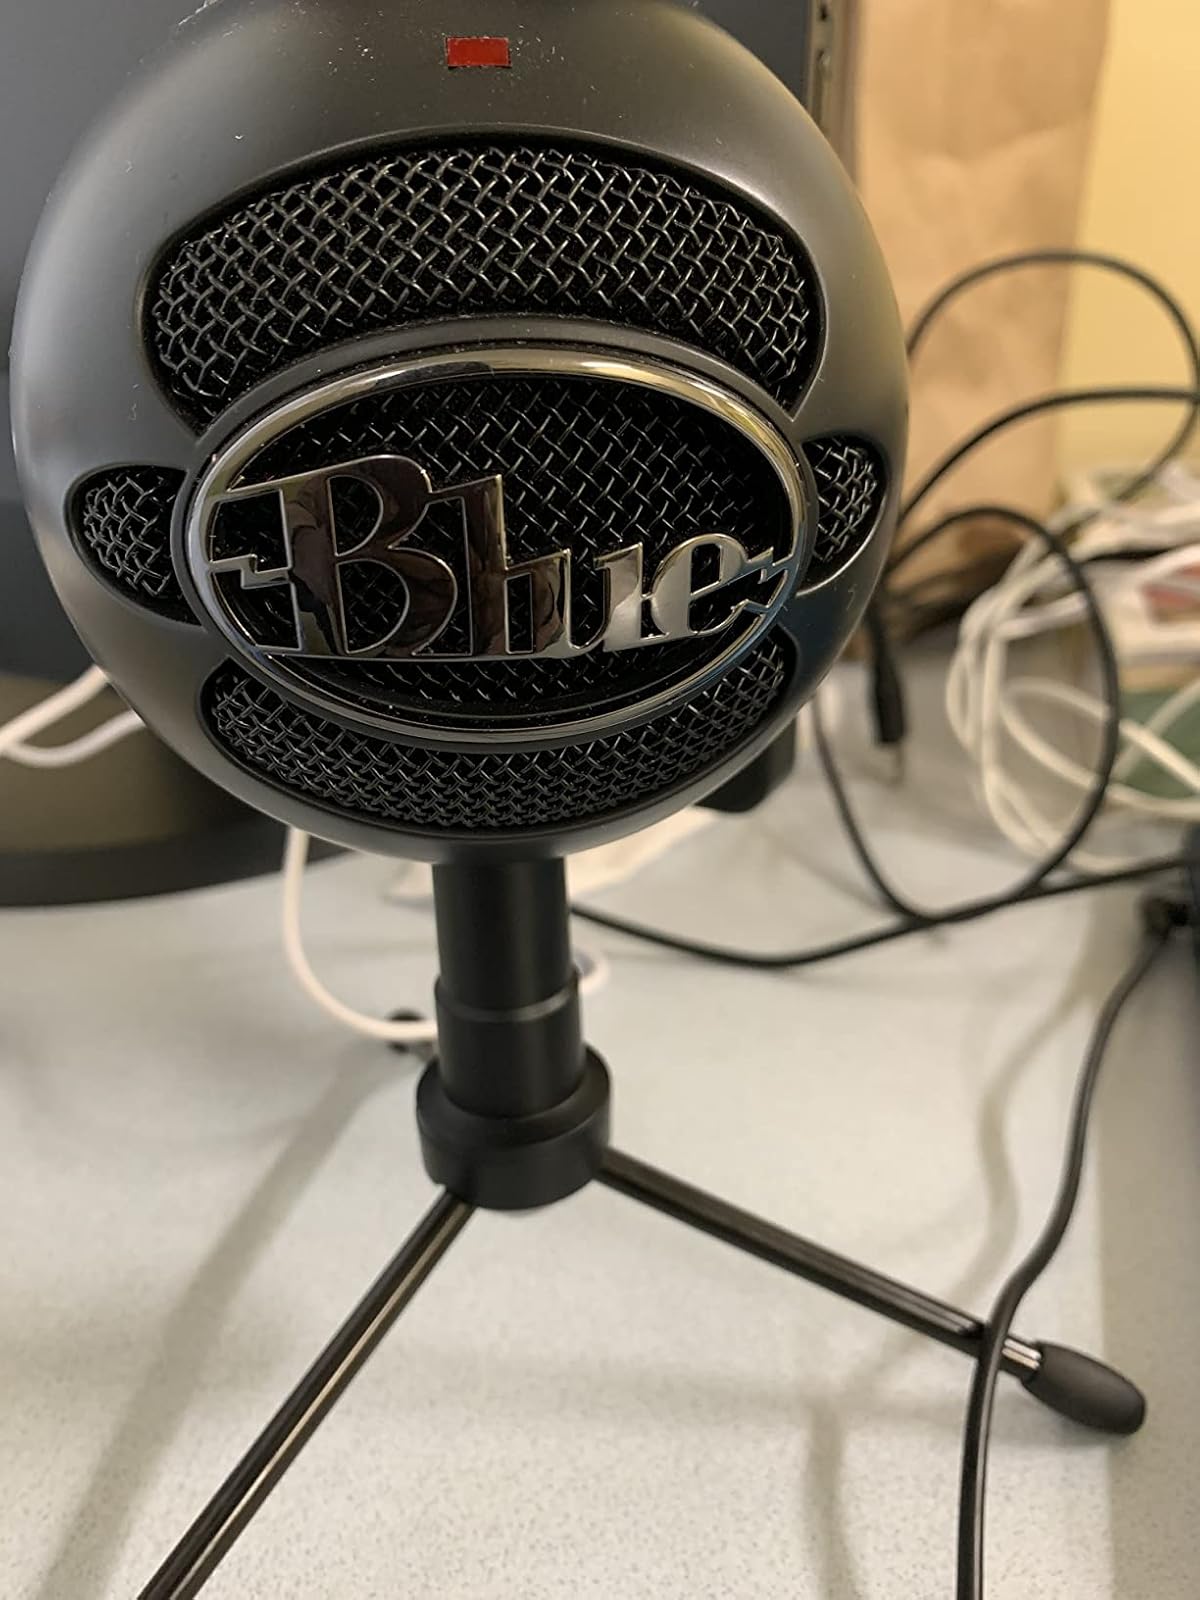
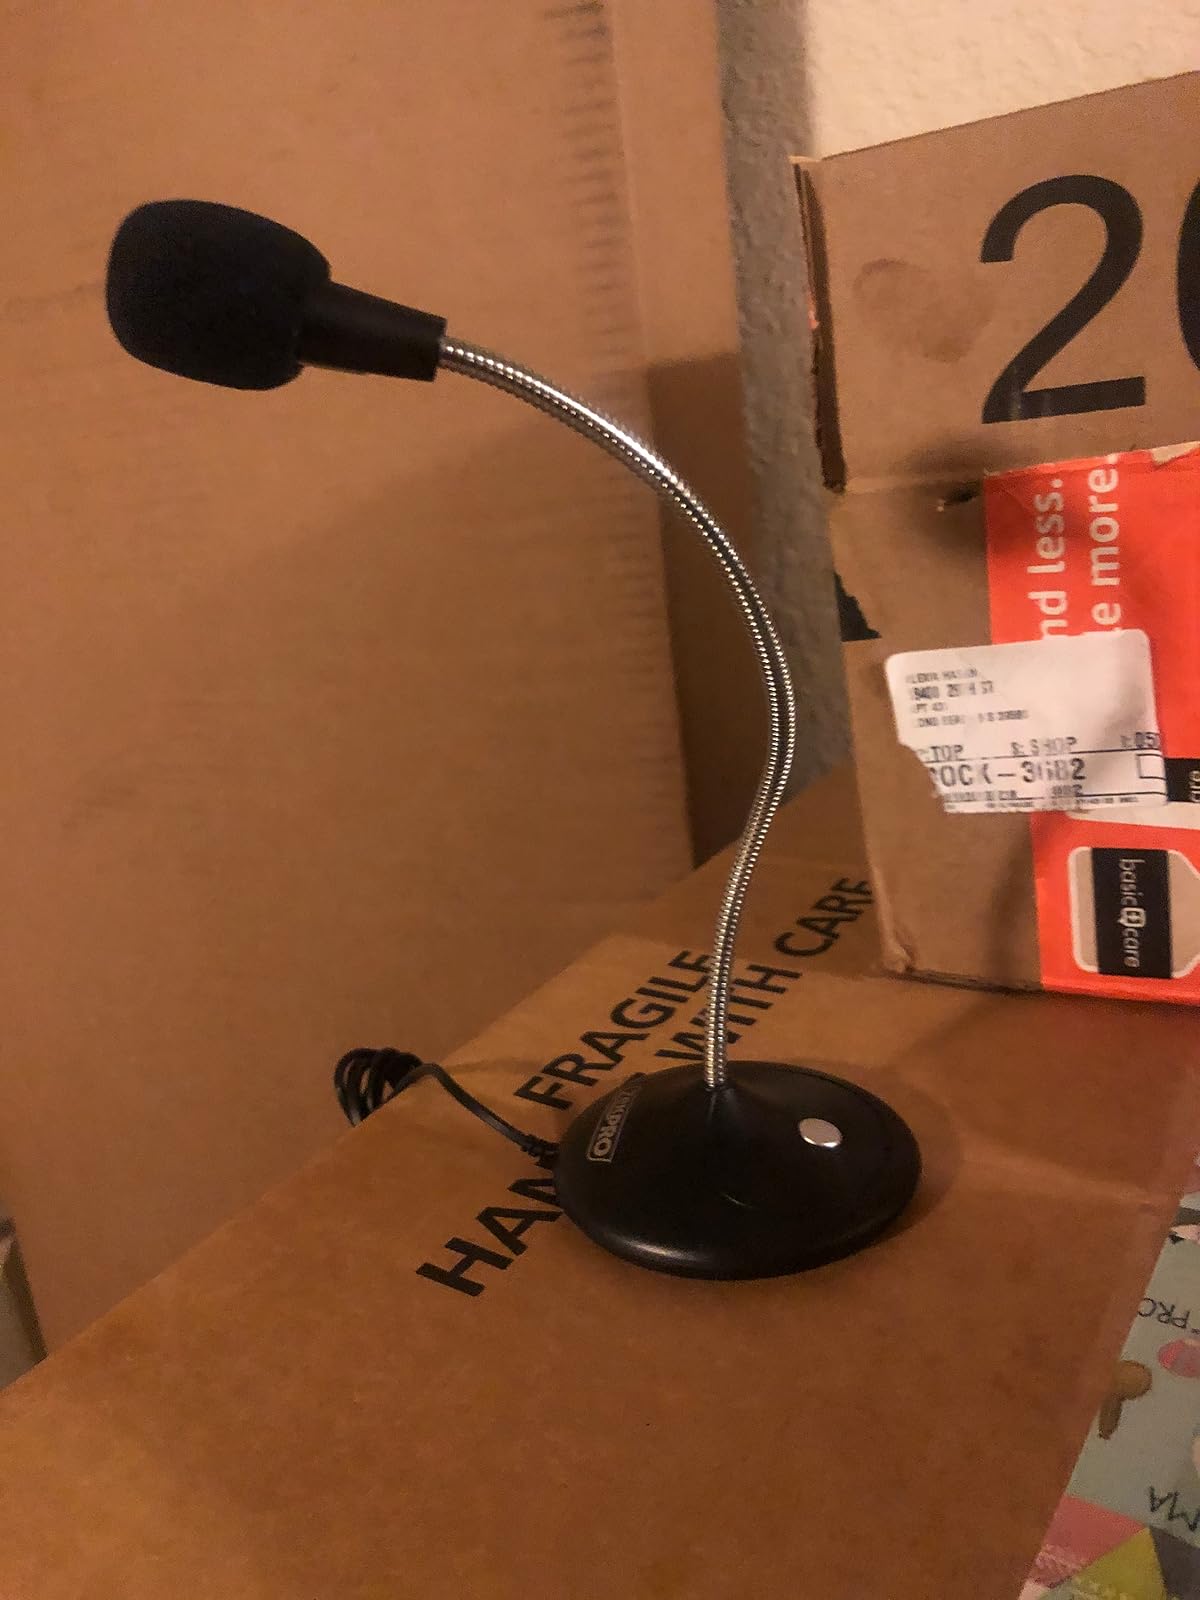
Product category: microphone
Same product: no